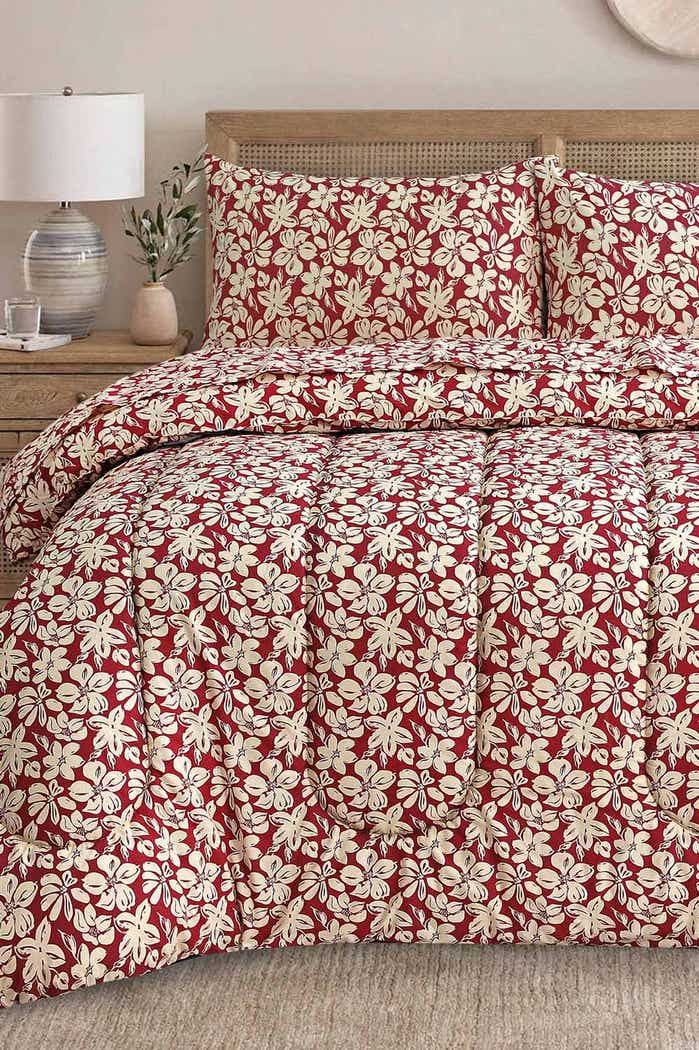
red floral print down comforter